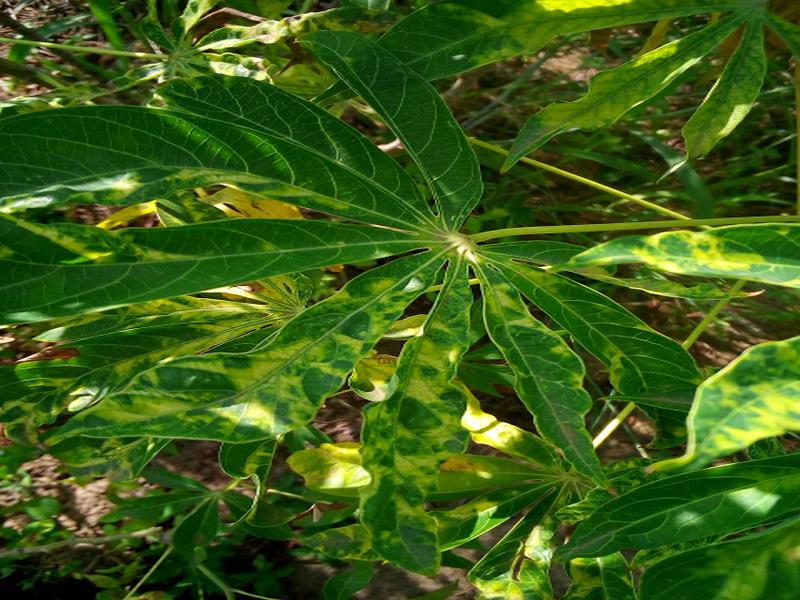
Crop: cassava
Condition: mosaic_disease